Naan Vanangum Deivam

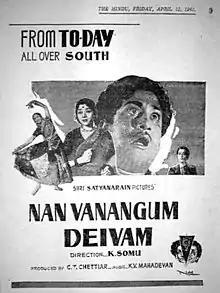
Poster

Naan Vanangum Deivam is a 1963 Indian Tamil language film, directed by K. Somu and produced by C. T. Chettiar. The film stars Sivaji Ganesan, Padmini, T. R. Ramachandran and V. Nagayya. It is based on the novel "Frankenstein", written by Mary Shelley. The film was released on 12 April 1963.